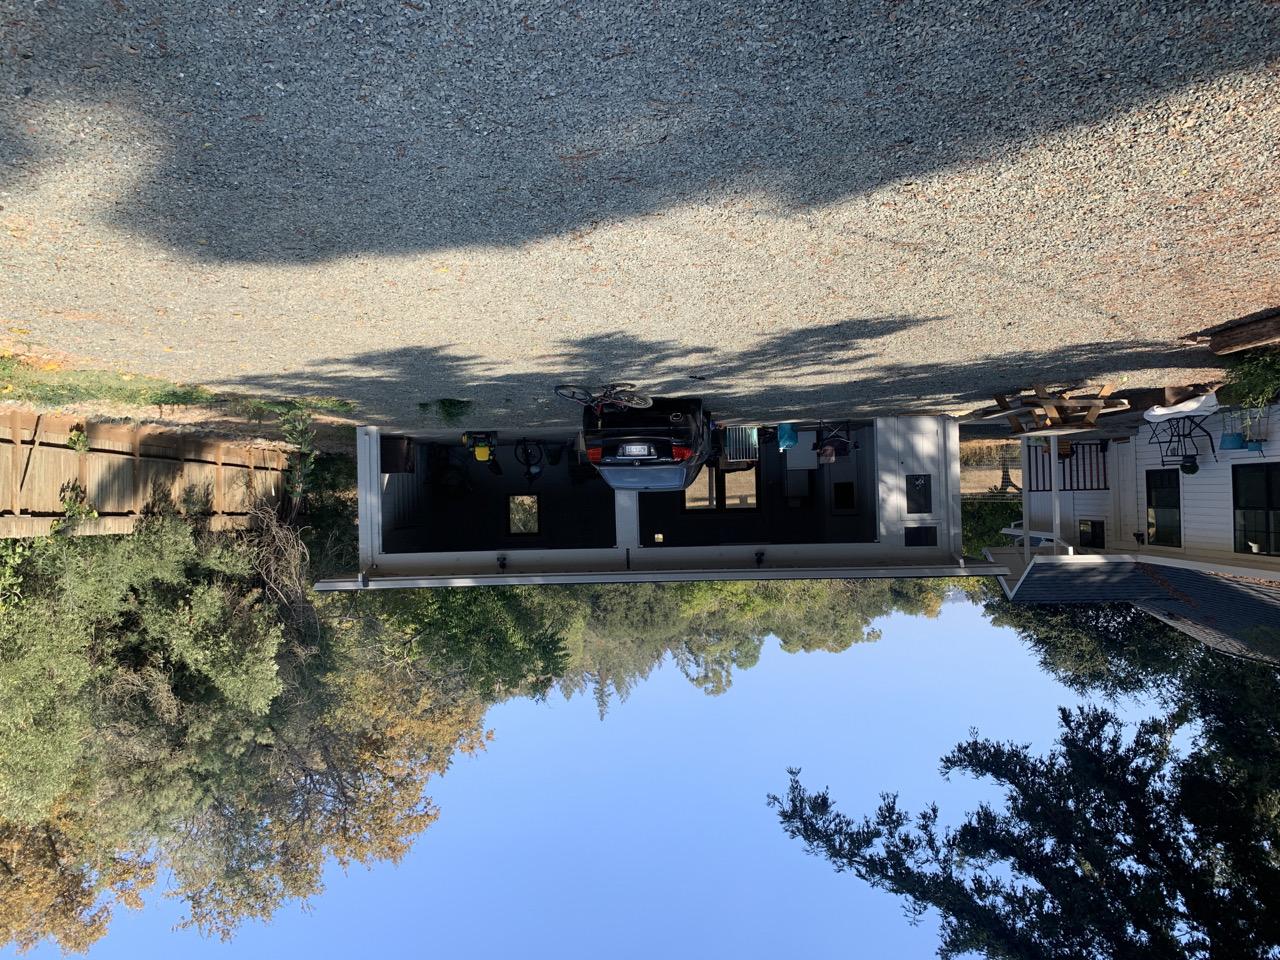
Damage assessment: no_damage